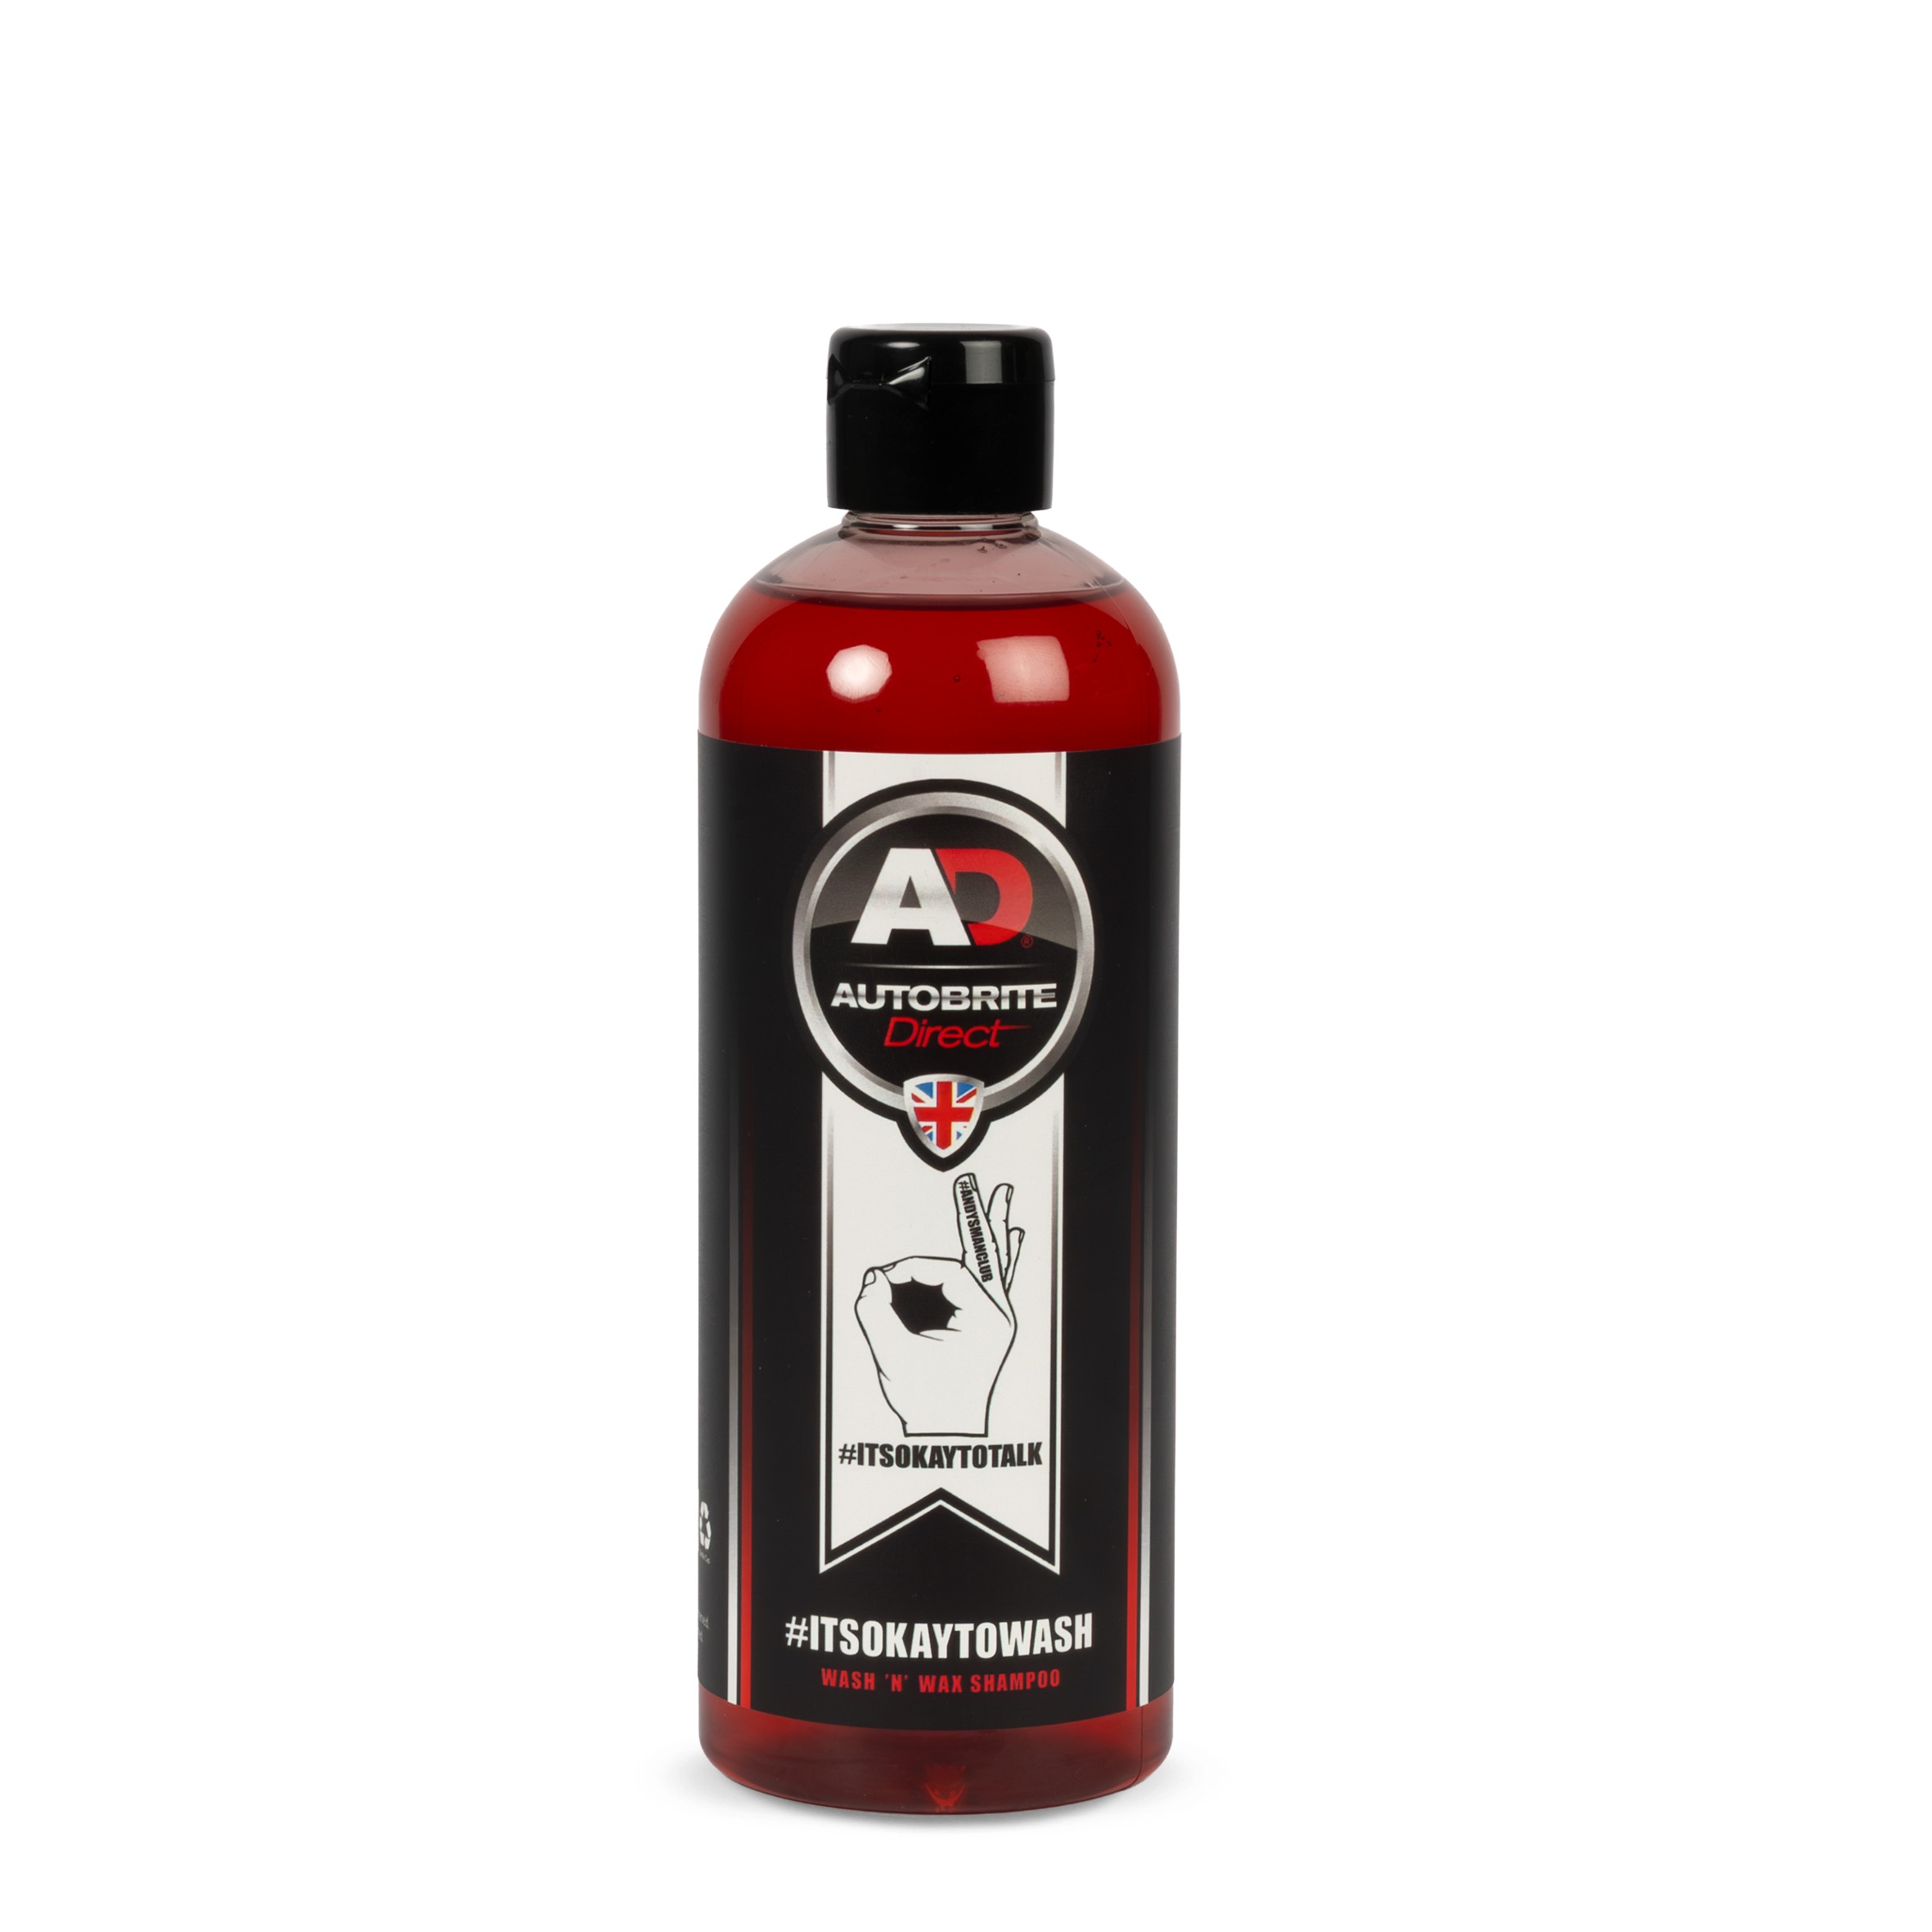
#ITSOKAYTOWASH Wash 'n' Wax Shampoo for Andy's Man Club
Special Edition Wash 'n' Wax Shampoo – In Support of Andy’s Man Club Introducing our limited edition Wash 'n' Wax Shampoo, created to support Andy’s Man Club —a vital charity dedicated to raising awareness and breaking the stigma surrounding men’s mental health. This luxurious shampoo offers a rich, foaming wash experience with outstanding cleaning power. It effortlessly removes road film, bug splatter, and everyday grime, leaving a streak-free, LSP-safe finish with added gloss and protection. 💙 100% of the proceeds from this product go directly to Andy’s Man Club. 💬 Because #ItsOkayToTalk. 🚘 Because every wash can drive change. Join us in supporting the conversation and helping to make a difference—one vehicle at a time.
Brand: Autobrite Direct LTD
Category: Vehicles & Parts > Vehicle Parts & Accessories > Vehicle Maintenance, Care & Decor > Vehicle Cleaning > Car Wash Solutions > Car Shampoo